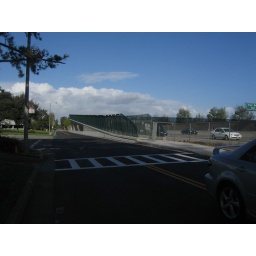
The road is open now, but the bike bridge in Sunnyvale at Borregas is still closed.